B92

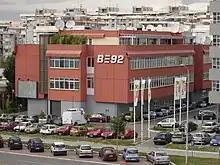

Radio B92 was founded in May 1989 in Belgrade as a predominantly youth-oriented station on 92.5 MHz FM. It received financial help from the Open Society Foundations and the USAID. It was briefly closed down by authorities in March 1991.